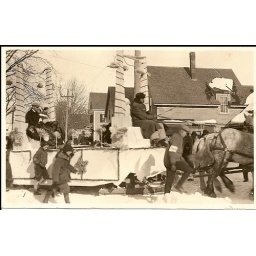
Derry NH ParadeBlank backside of postcard. Front shows horse-drawn float, people walking alongside and sitting on. Houses in background.